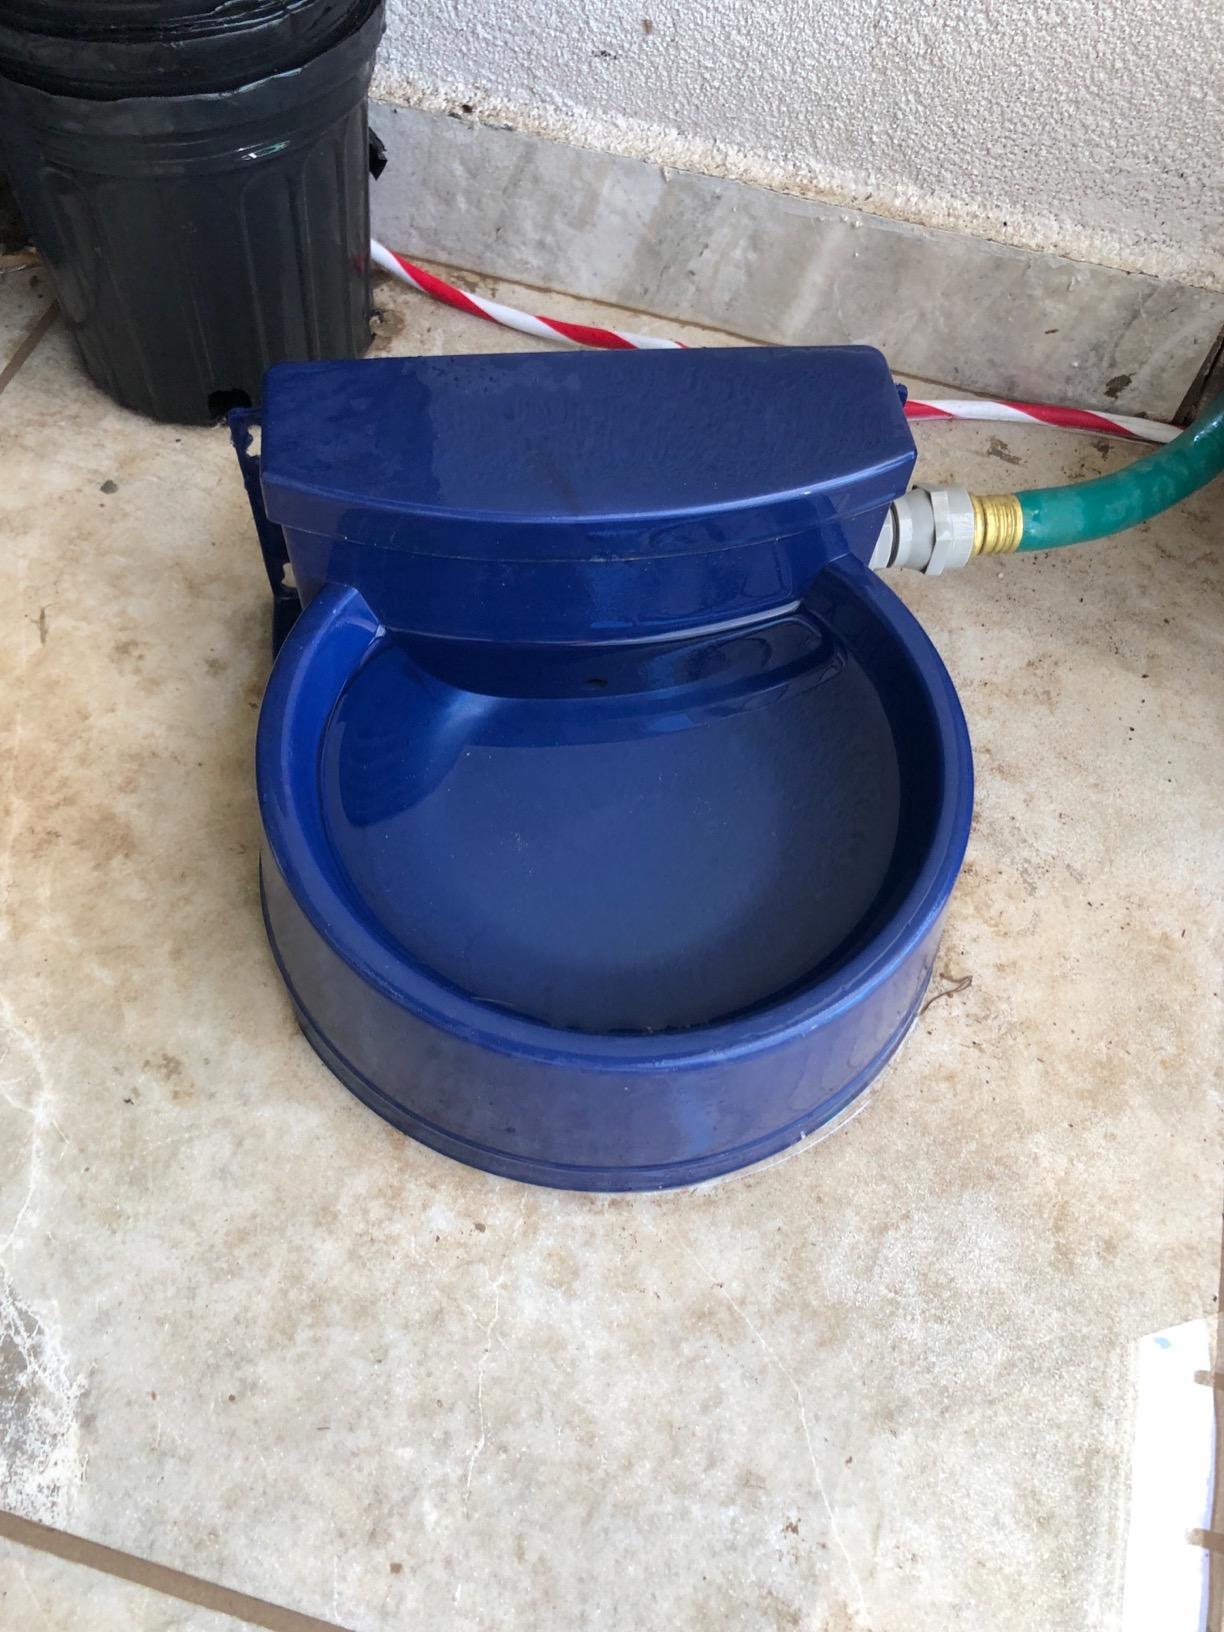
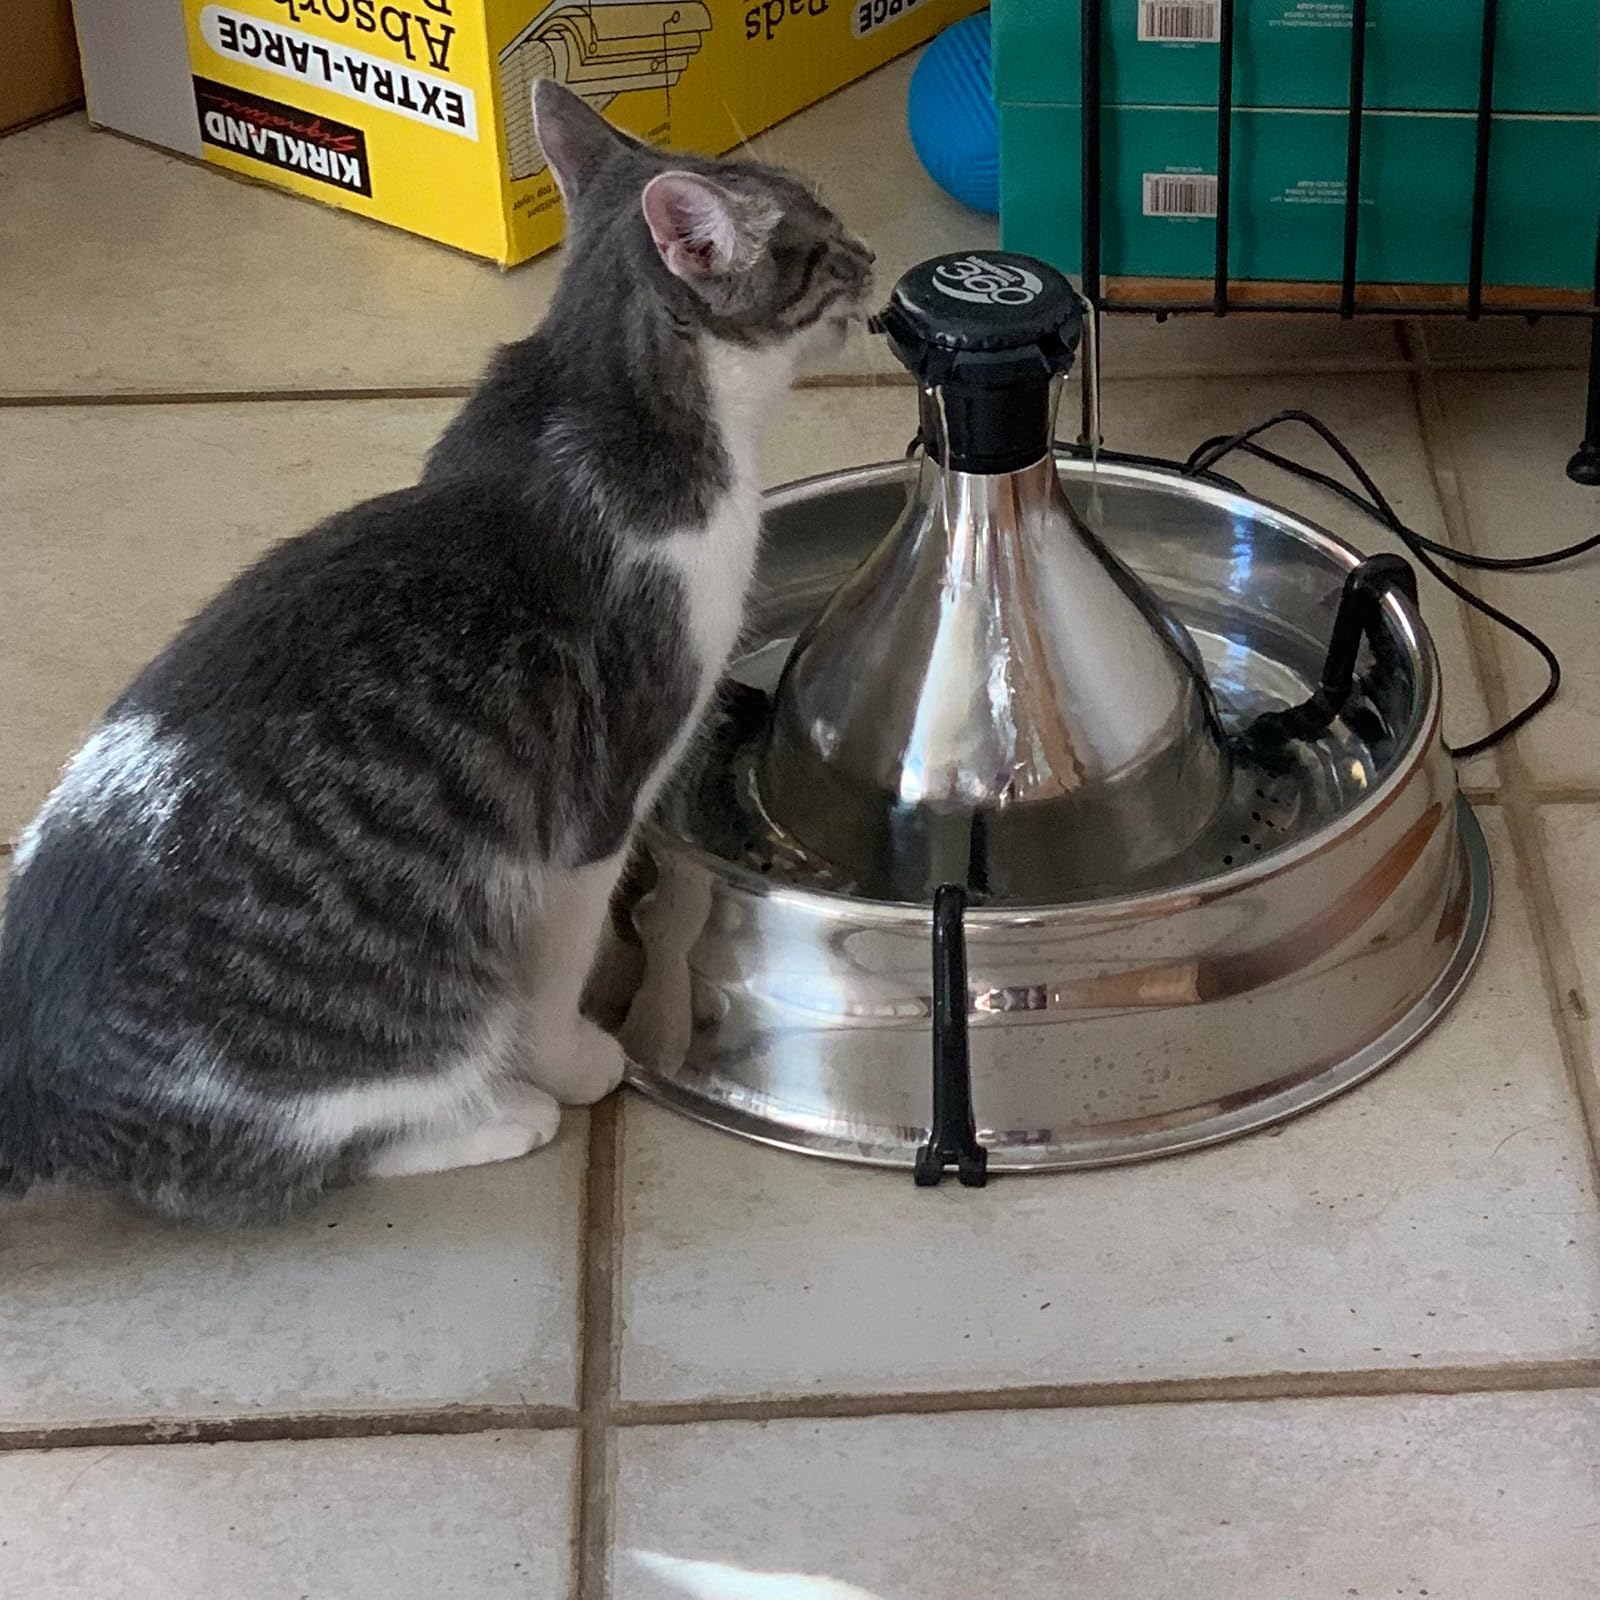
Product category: items_bowl
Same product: no